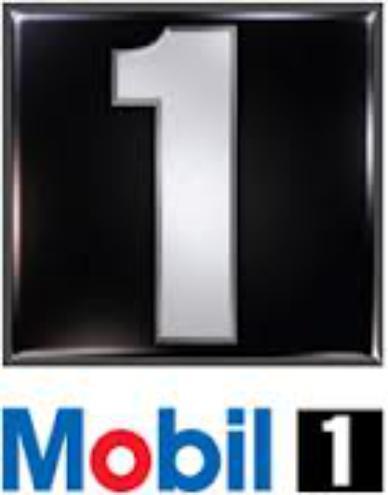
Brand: mobil
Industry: Necessities